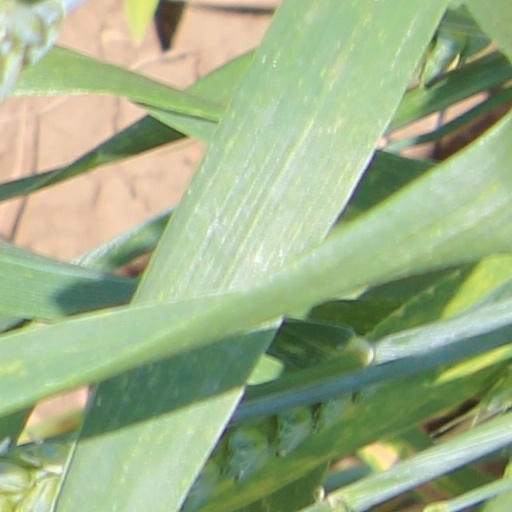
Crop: wheat